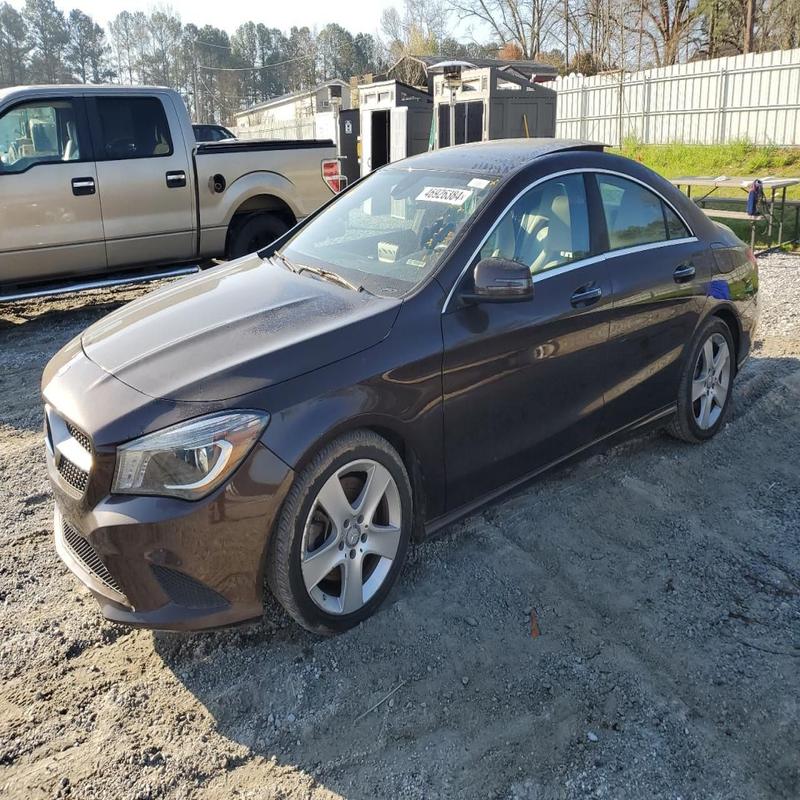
Aucun dommage détecté.
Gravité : aucun